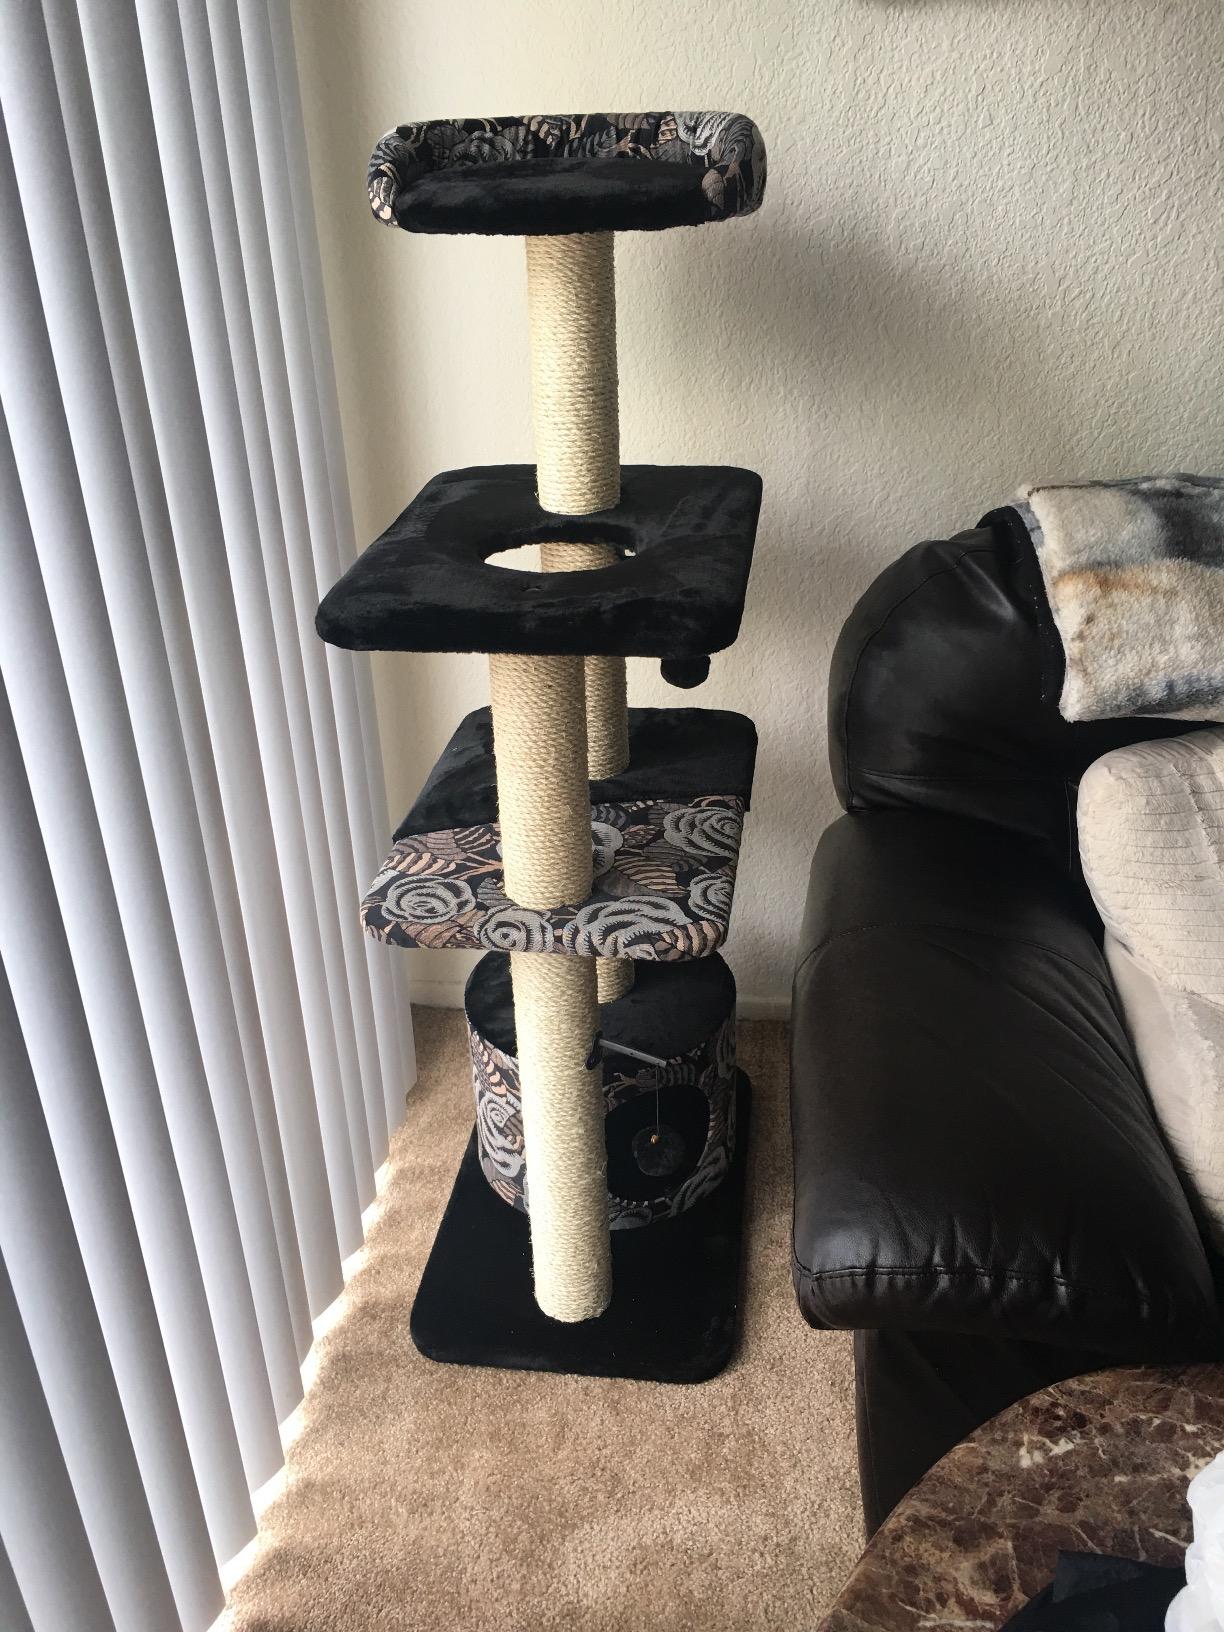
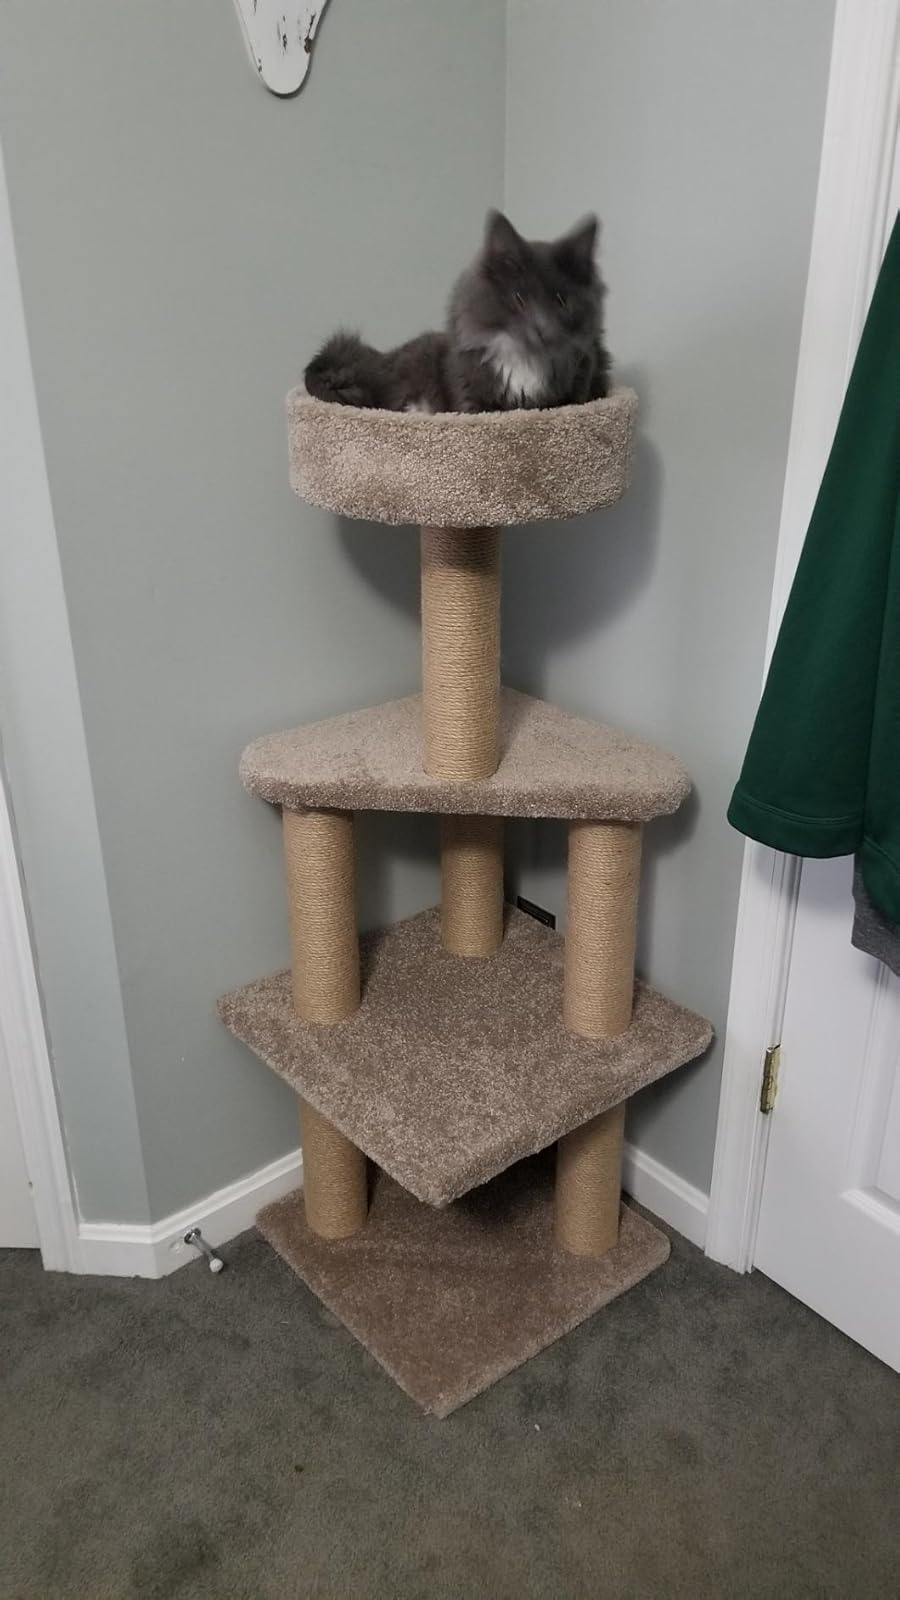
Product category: items_cat tree
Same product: no